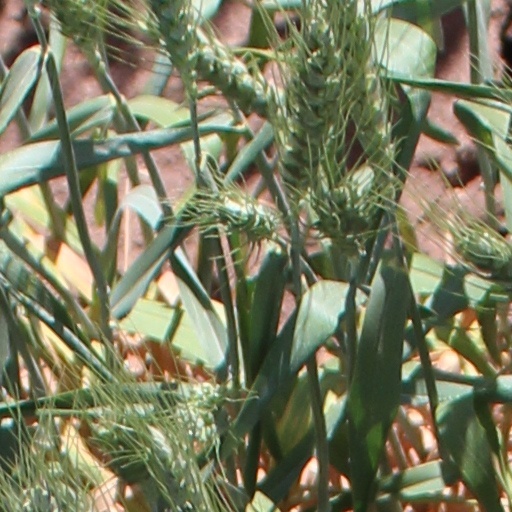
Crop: wheat